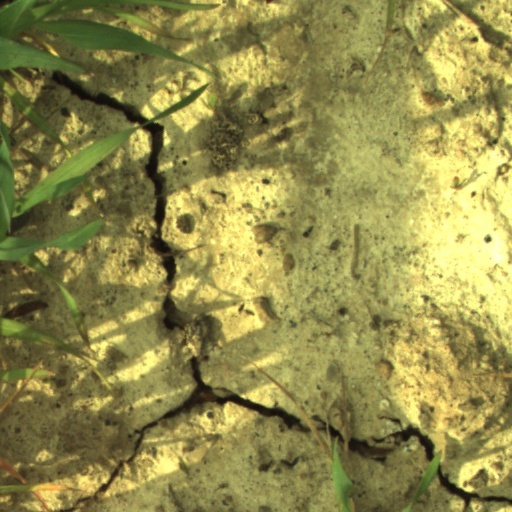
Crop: wheat